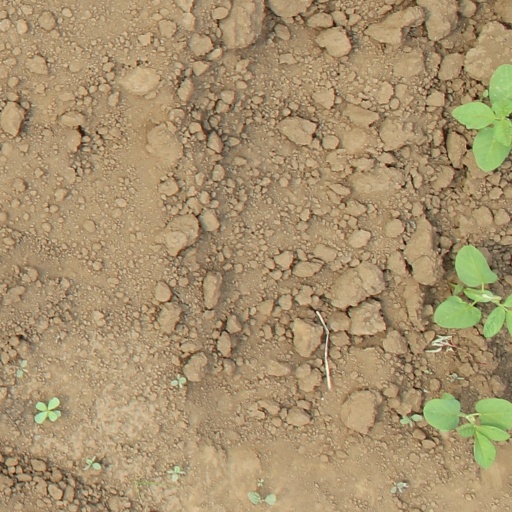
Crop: soybean